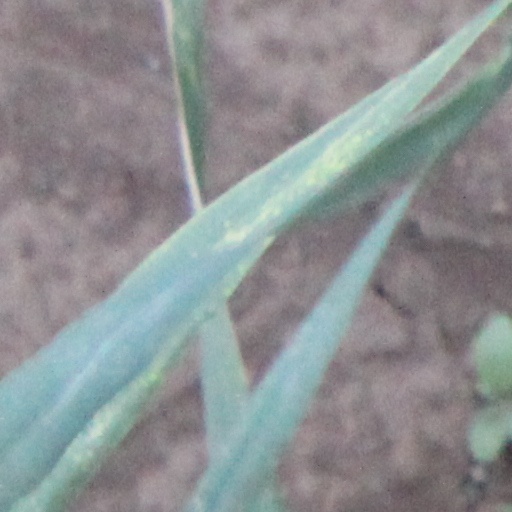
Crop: wheat